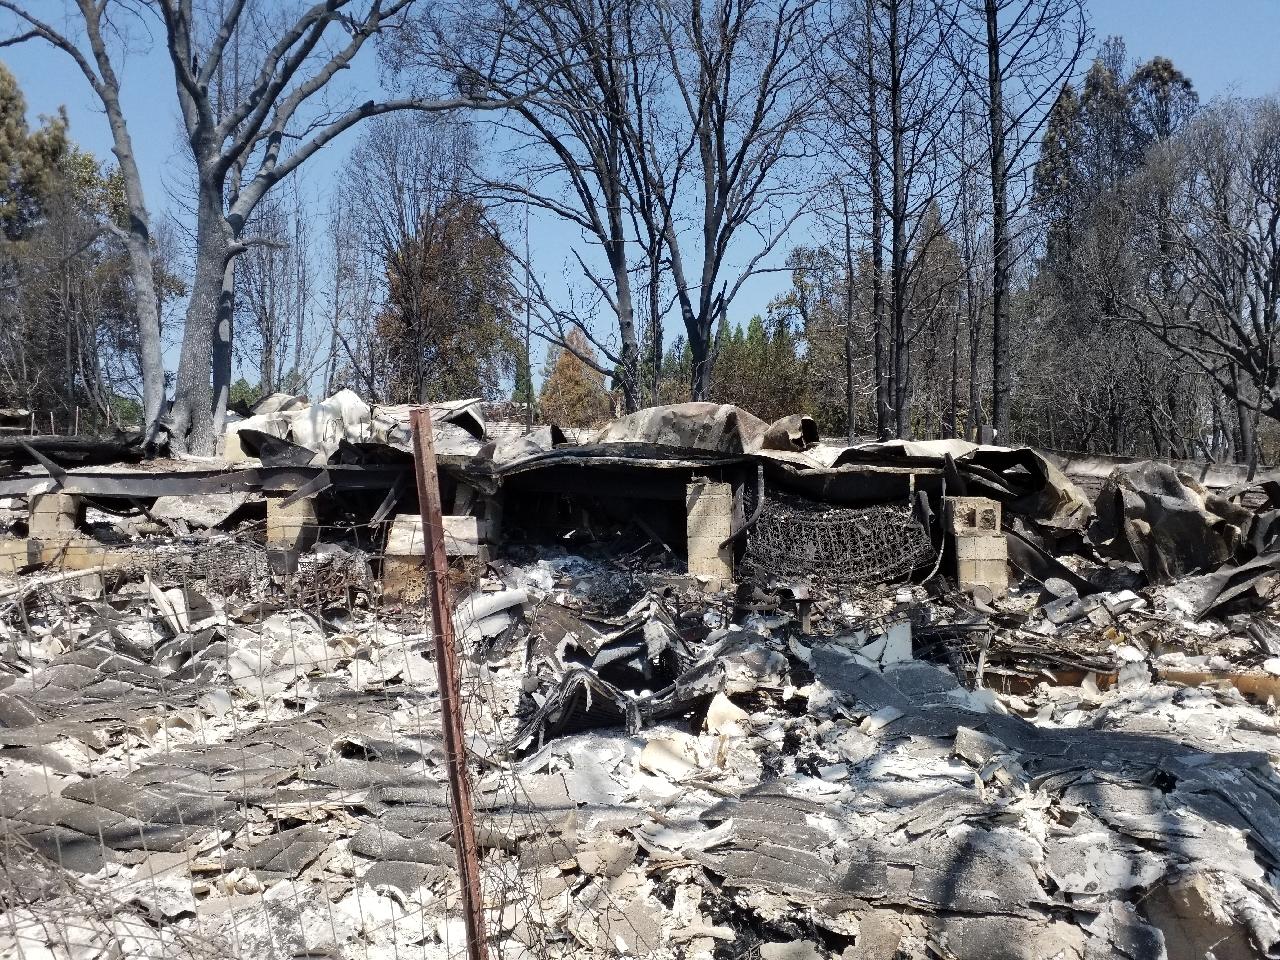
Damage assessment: destroyed